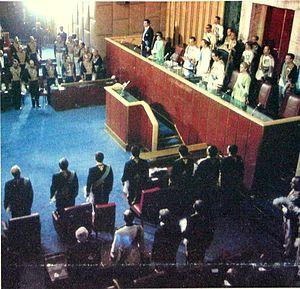
Le Sénat d'Iran était la chambre haute de la législature parlementaire en Iran de 1949 à 1979. Une législature bicamérale avait été prévue dans la Constitution issue de la Révolution constitutionnelle perse de 1906, mais le Sénat ne fut pour la première fois formé qu'après la tenue de l'Assemblée constituante de l'Iran, en 1949, dans le cadre des réformes constitutionnelles du Chah Mohammad Reza Pahlavi qui lui permirent d'avoir plus de pouvoir politique. Le Sénat était pourvu principalement d'hommes qui soutenaient les objectifs du Chah, comme ce dernier l'avait prévu.
L'Iran élit au suffrage universel le chef du gouvernement, une législature et une assemblée des experts. Des élections locales ont lieu tous les quatre ans à travers le pays. Le président est élu par le peuple pour un mandat de quatre ans, renouvelable une fois. Le Parlement, ou Assemblée Consultative Islamique compte 290 membres, élus pour quatre ans. Les élections de l'assemblée des experts se tiennent tous les huit ans. Tous les candidats doivent avoir été approuvés par le Conseil des Gardiens. Pour plus de détails, voir Politique de l'Iran.